State Arsenal and Armory

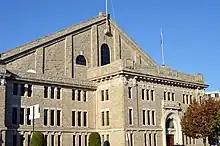
Detail

The Connecticut State Arsenal and Armory is a large building located on the west side of the state capitol complex west of downtown Hartford. It is located just south of Interstate 84 and west of the Legislative Office Building, on the east side of Broad Street. The building functionally has two sections: a three-story "head house", in which offices and other facilities are located, and a large drill hall with a gabled roof. It is built mainly out of rough-cut granite blocks in an eclectic Classical Revival styling. Windows are generally narrow, and set in separate openings grouped up to three in a row. Limestone stringcourses top the first and third floors on the headhouse, where pilasters articulate the corners. The main entrance is set in the center of a broad projecting section of the headhouse, in a round-arch opening. The interior of the drill hall is in size, with a ramp from Broad Street providing ready access for the movement of heavy equipment. Its roof is constructed out of prefabricated concrete panels supported by steel trusses. The basement level houses weapons storage areas and formerly housed a firing range.